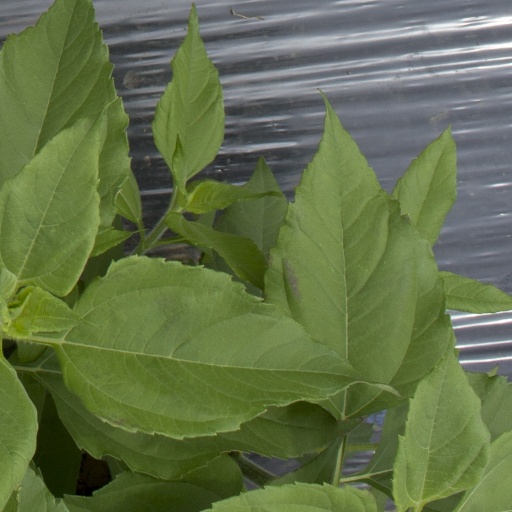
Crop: Jerusalem artichoke